Mosque-Madrasa of al-Asifyah

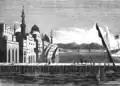
A depiction by a foreign traveler of the Tigris River as well as the al-Kat’a Bridge and the Madrasa from an American Magazine, 1834.

The complex originally consisted of a mosque, Sufi lodge named "Dar al-Qu'ran" and khan, and was called Mawla-Khana in lineage to Darwish Mawlai who established the two institutions. In 1590, the Sufi lodge was built by Cığalazade Yusuf Sinan Pasha, who ruled Baghdad from 1590 to 1594. The complex became the building ground for al-Asifyah Mosque much later. The madrasa, which existed before the Sufi lodge, was also considered a subordinate of al-Mustansiriya Madrasa, which was located next to it.